Andrew Kober

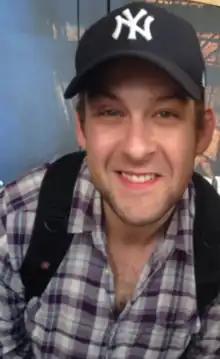
Kober at the stage door of "Les Misérables"

Andrew Kober is an American stage and screen actor, best known for playing the role of Margaret Mead in the 2009 Broadway revival of "Hair".